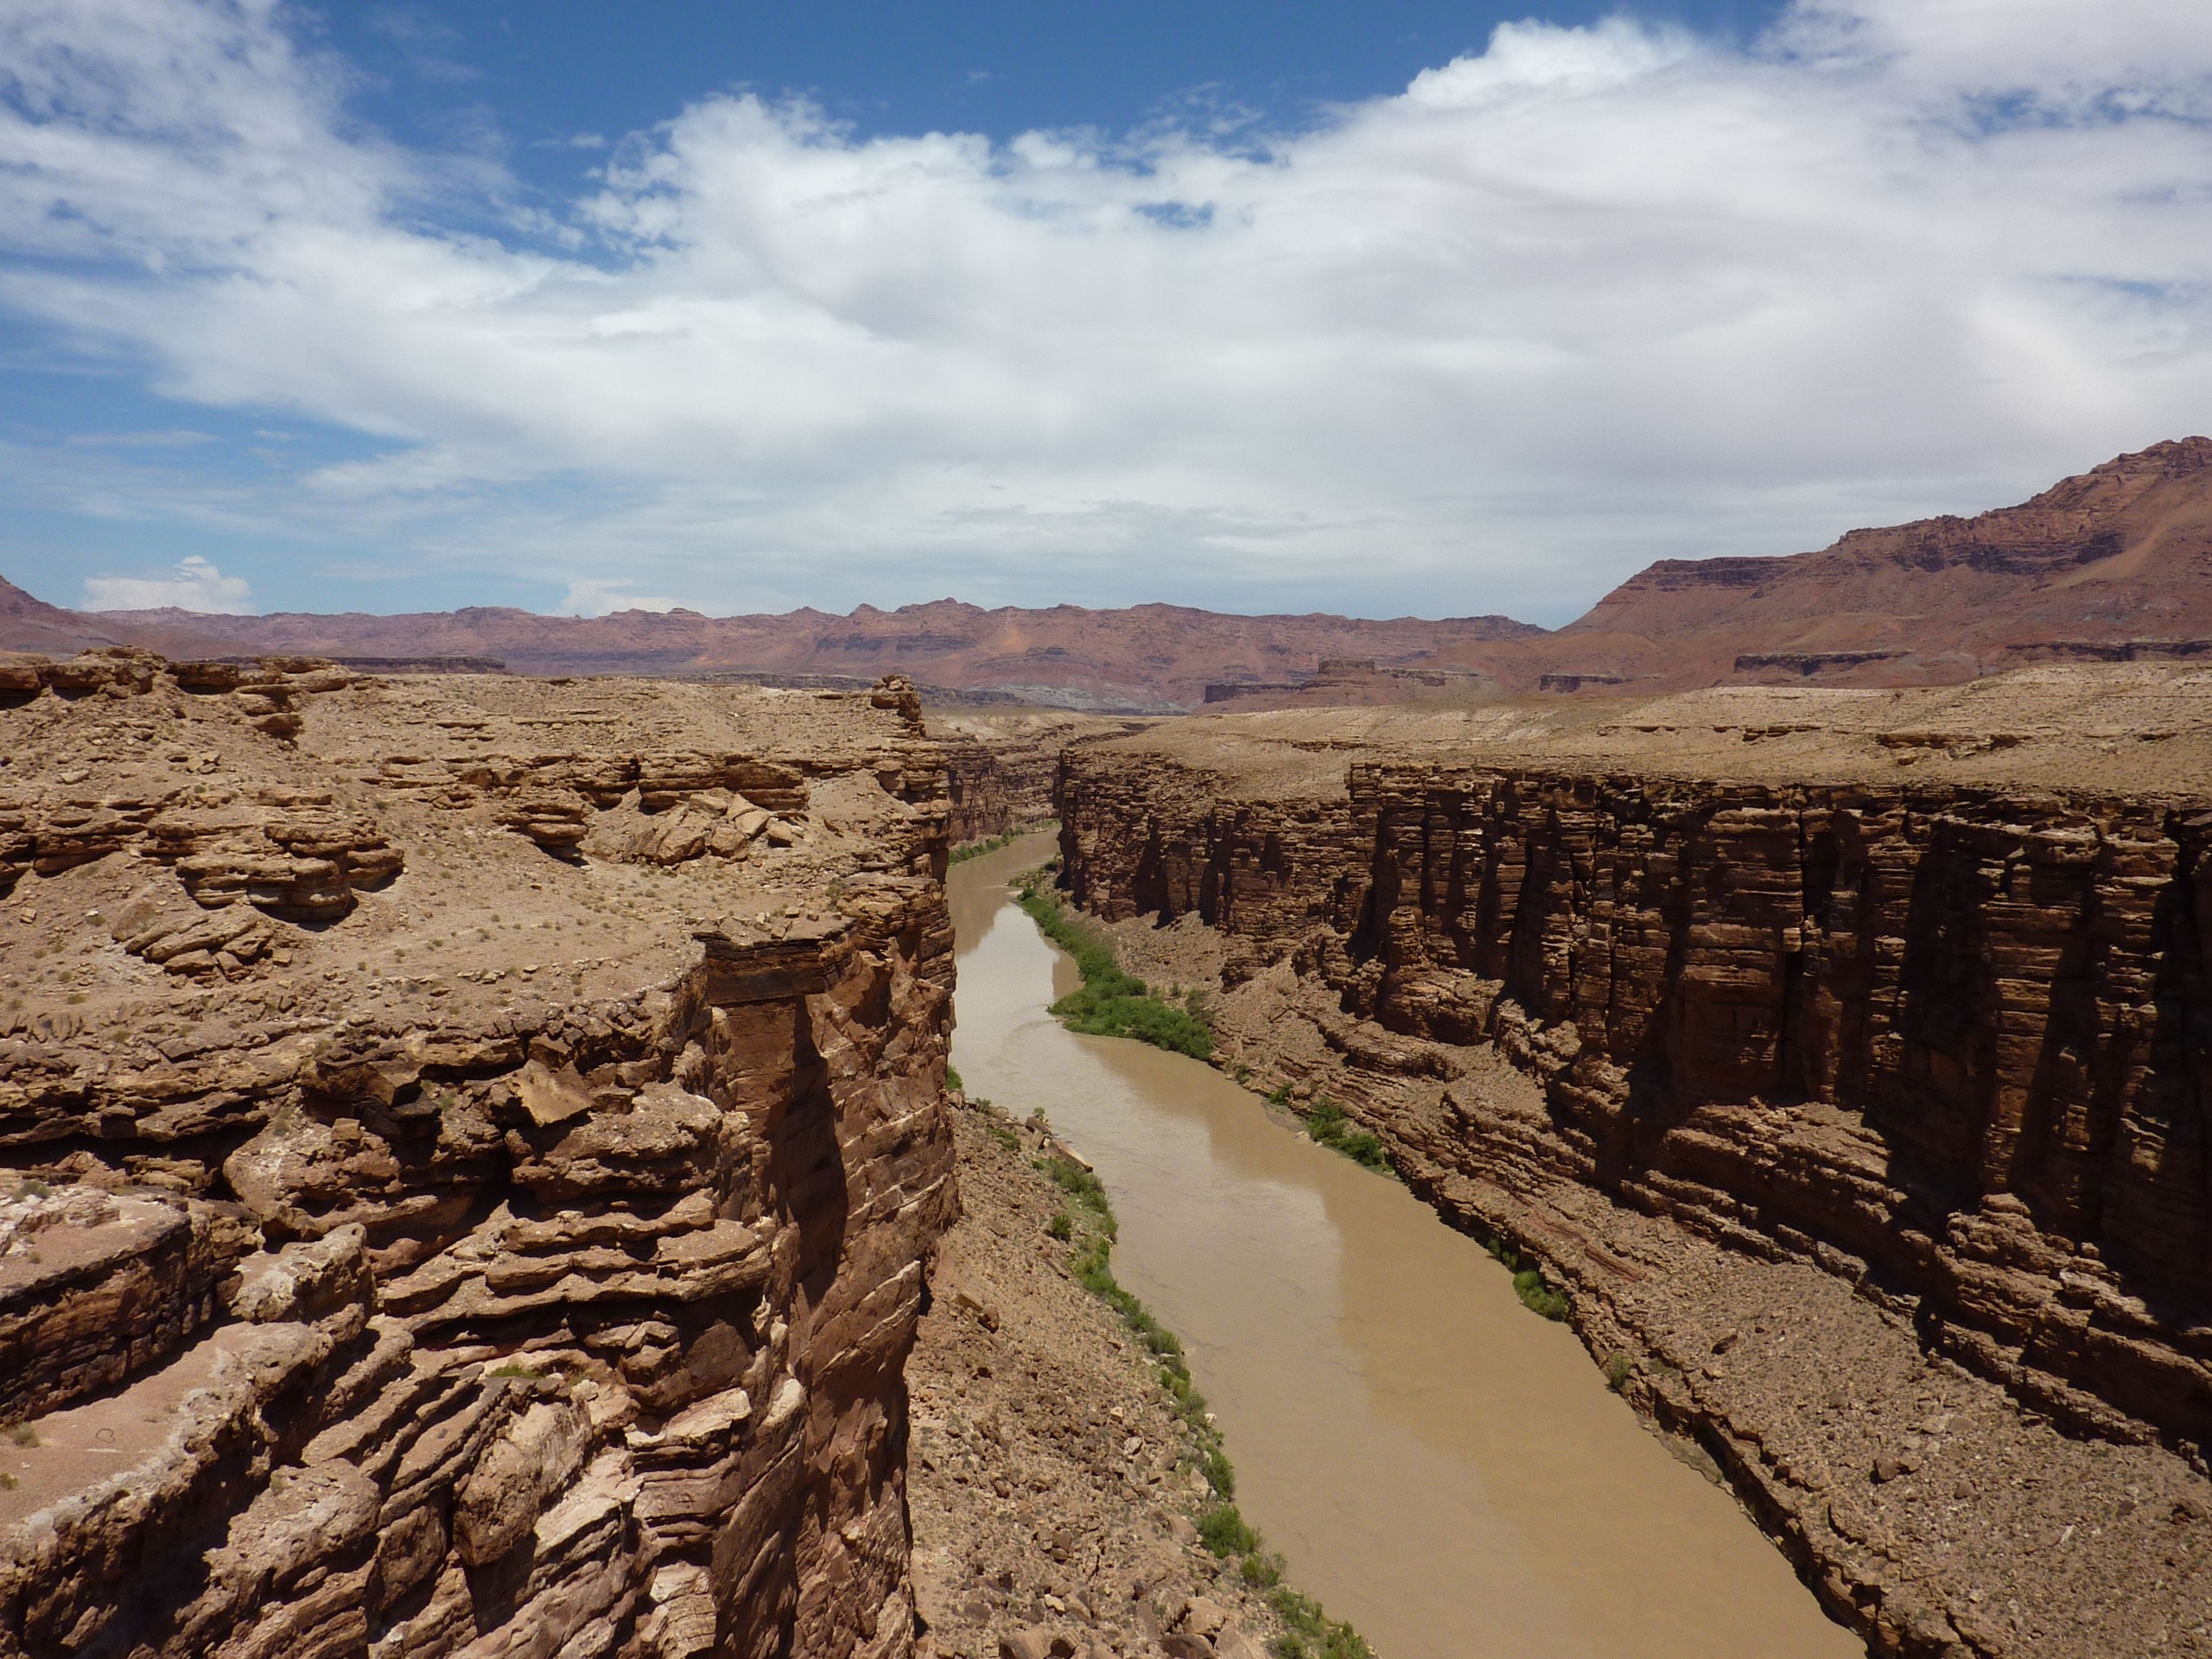
landscape, rock, wilderness, desert, view, river, valley, formation, cliff, arch, usa, soil, gorge, canyon, grand canyon, terrain, national park, arizona, places of interest, geology, badlands, plateau, wide, wadi, landform, grand canyon national park, ancient history, natural environment, geographical feature